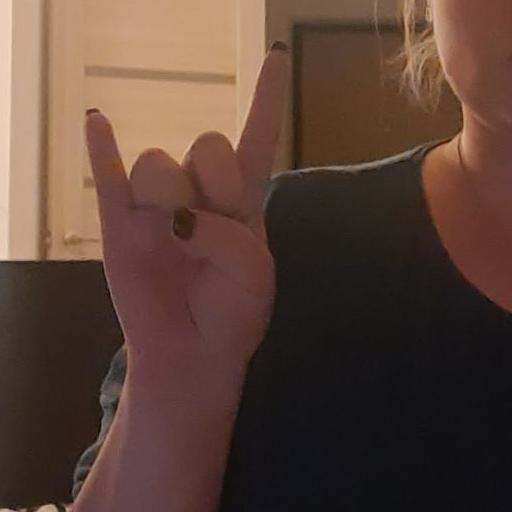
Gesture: rock